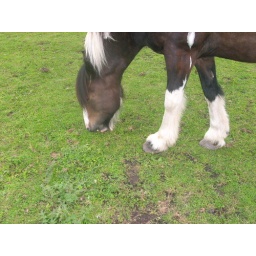
horse grazing in the field its charlie